David Patchell-Evans

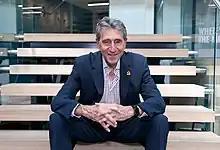
David 'Patch' Patchell-Evans

David 'Patch' Patchell-Evans is a Canadian entrepreneur and business executive. He is the founder and CEO of GoodLife Fitness.